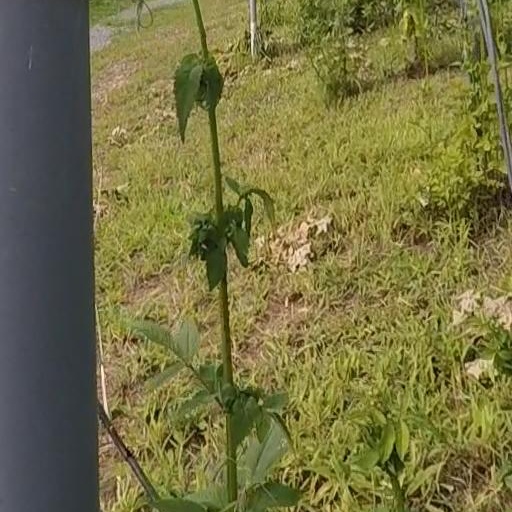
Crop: grape